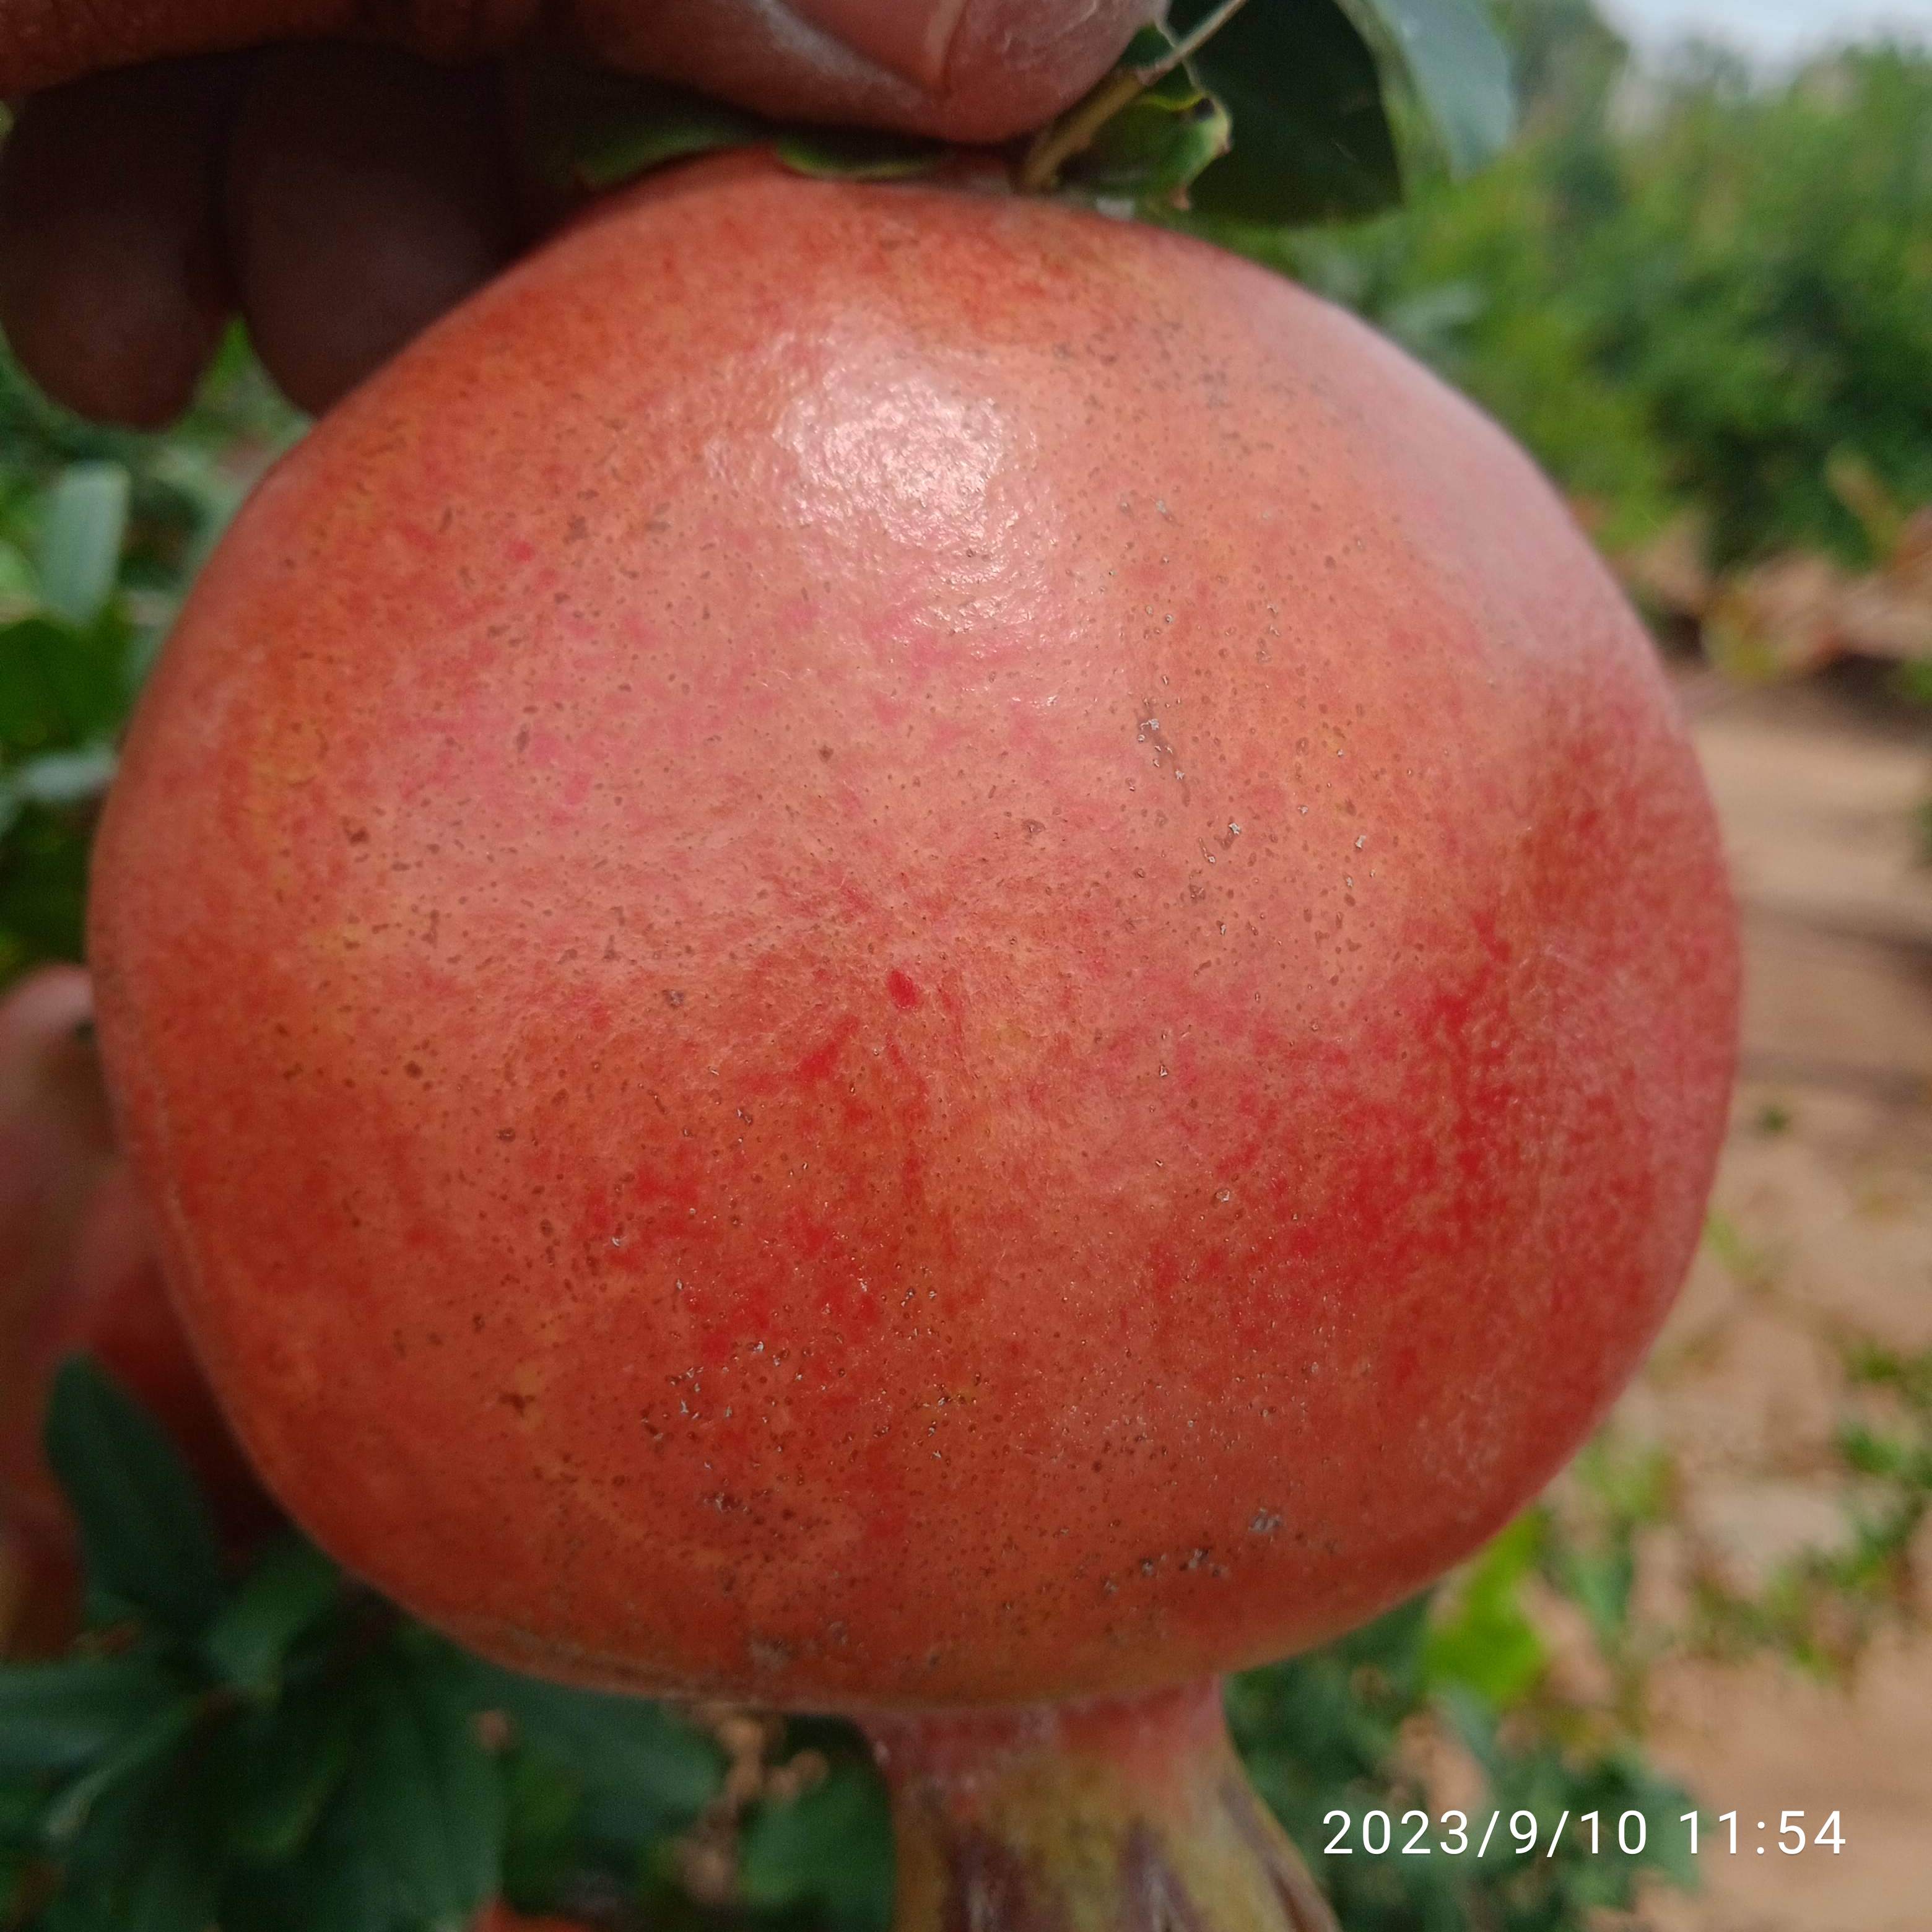
Label: Healthy